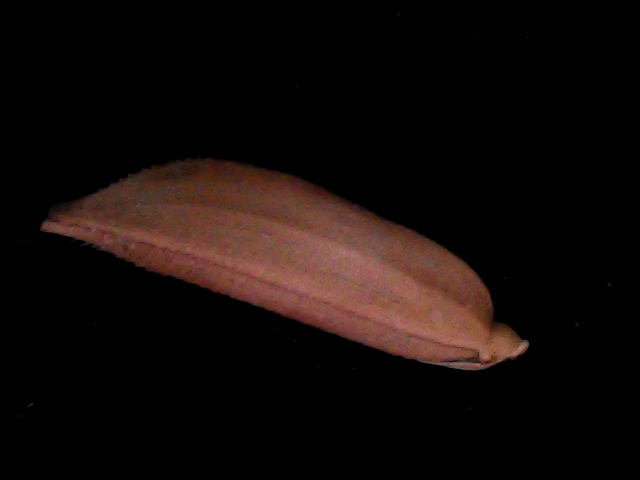
Rice variety: BD70